Nickel Plate Road 765

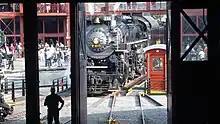
No. 765 on the turntable at the Steamtown National Historic Site in 2015

In 2006, the FWRHS was given an "Locomotive Restoration Award" by the Tourist Railway Association, Inc. and the "Outstanding Restoration Award" from the Architecture and Community Heritage Foundation of Fort Wayne. Despite several attempts, the FWRHS was initially unable to secure a host railroad on which to operate No. 765, as mounting liability costs and busy, profitable railroads had all but curtailed the majority of mainline steam excursions during the 765's overhaul. Despite these unfavorable logistics, the FWRHS planned and executed No. 765's first trips in sixteen years at the Hoosier Valley Railroad Museum on May 21, 2009.